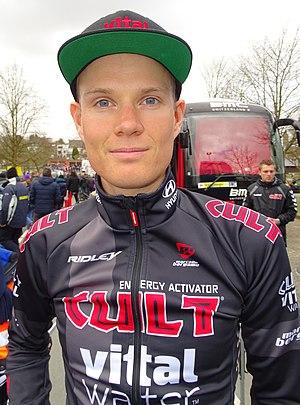
Reportage réalisé le mercredi 1er avril à l'occasion du départ de la deuxième étape des Trois jours de La Panne 2015 à Zottegem, Belgique.
Troels Rønning Vinther, né le 24 février 1987 à Them, est un coureur cycliste danois, professionnel entre 2006 et 2019.